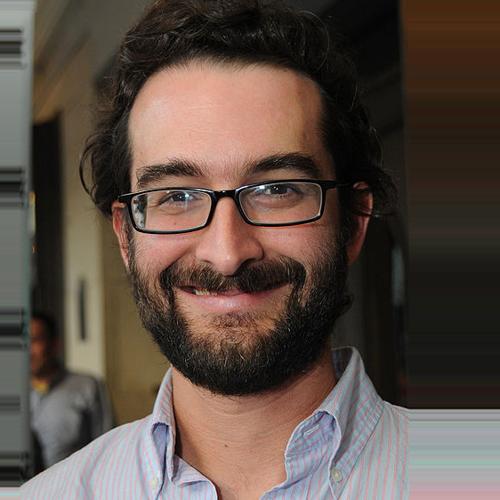
Age: 37